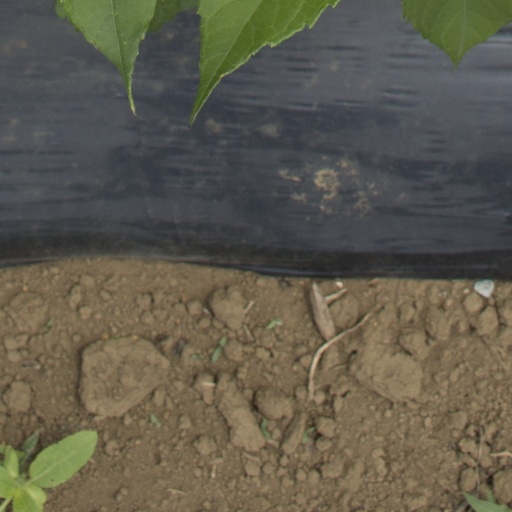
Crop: Jerusalem artichoke